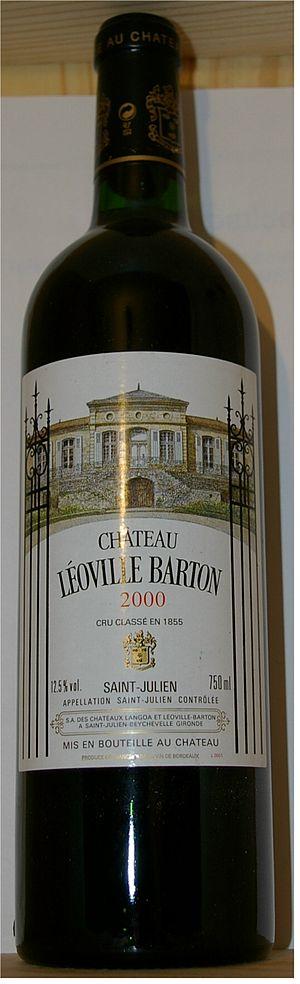
Le château Léoville Barton, est un domaine viticole situé à Saint-Julien-Beychevelle en Gironde. En AOC saint-julien, il est classé deuxième grand cru au classement de 1855. Le domaine comprend 47 hectares en vigne.